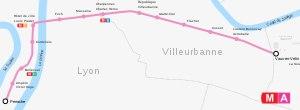
La ligne A du métro de Lyon est une ligne du réseau métropolitain de Lyon. Cette première ligne, équipée en métro sur pneumatiques et dont le premier tronçon a été ouvert en 1978, relie aujourd'hui la station Perrache à Lyon au sud-ouest, à la station Vaulx-en-Velin - La Soie, à l'est. Avec une longueur de 9,3 km, elle se place juste après la ligne D.